George Moffett Harrison

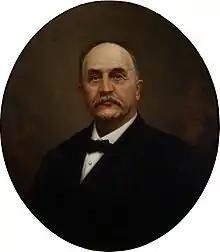
Oil on canvas portrait of George Moffett Harrison by Harry M. Wegner

George Moffett Harrison (February 14, 1847 – November 22, 1923) was an American lawyer and judge who served for 22 years as a justice of the Virginia Supreme Court of Appeals (later named the Supreme Court of Virginia).